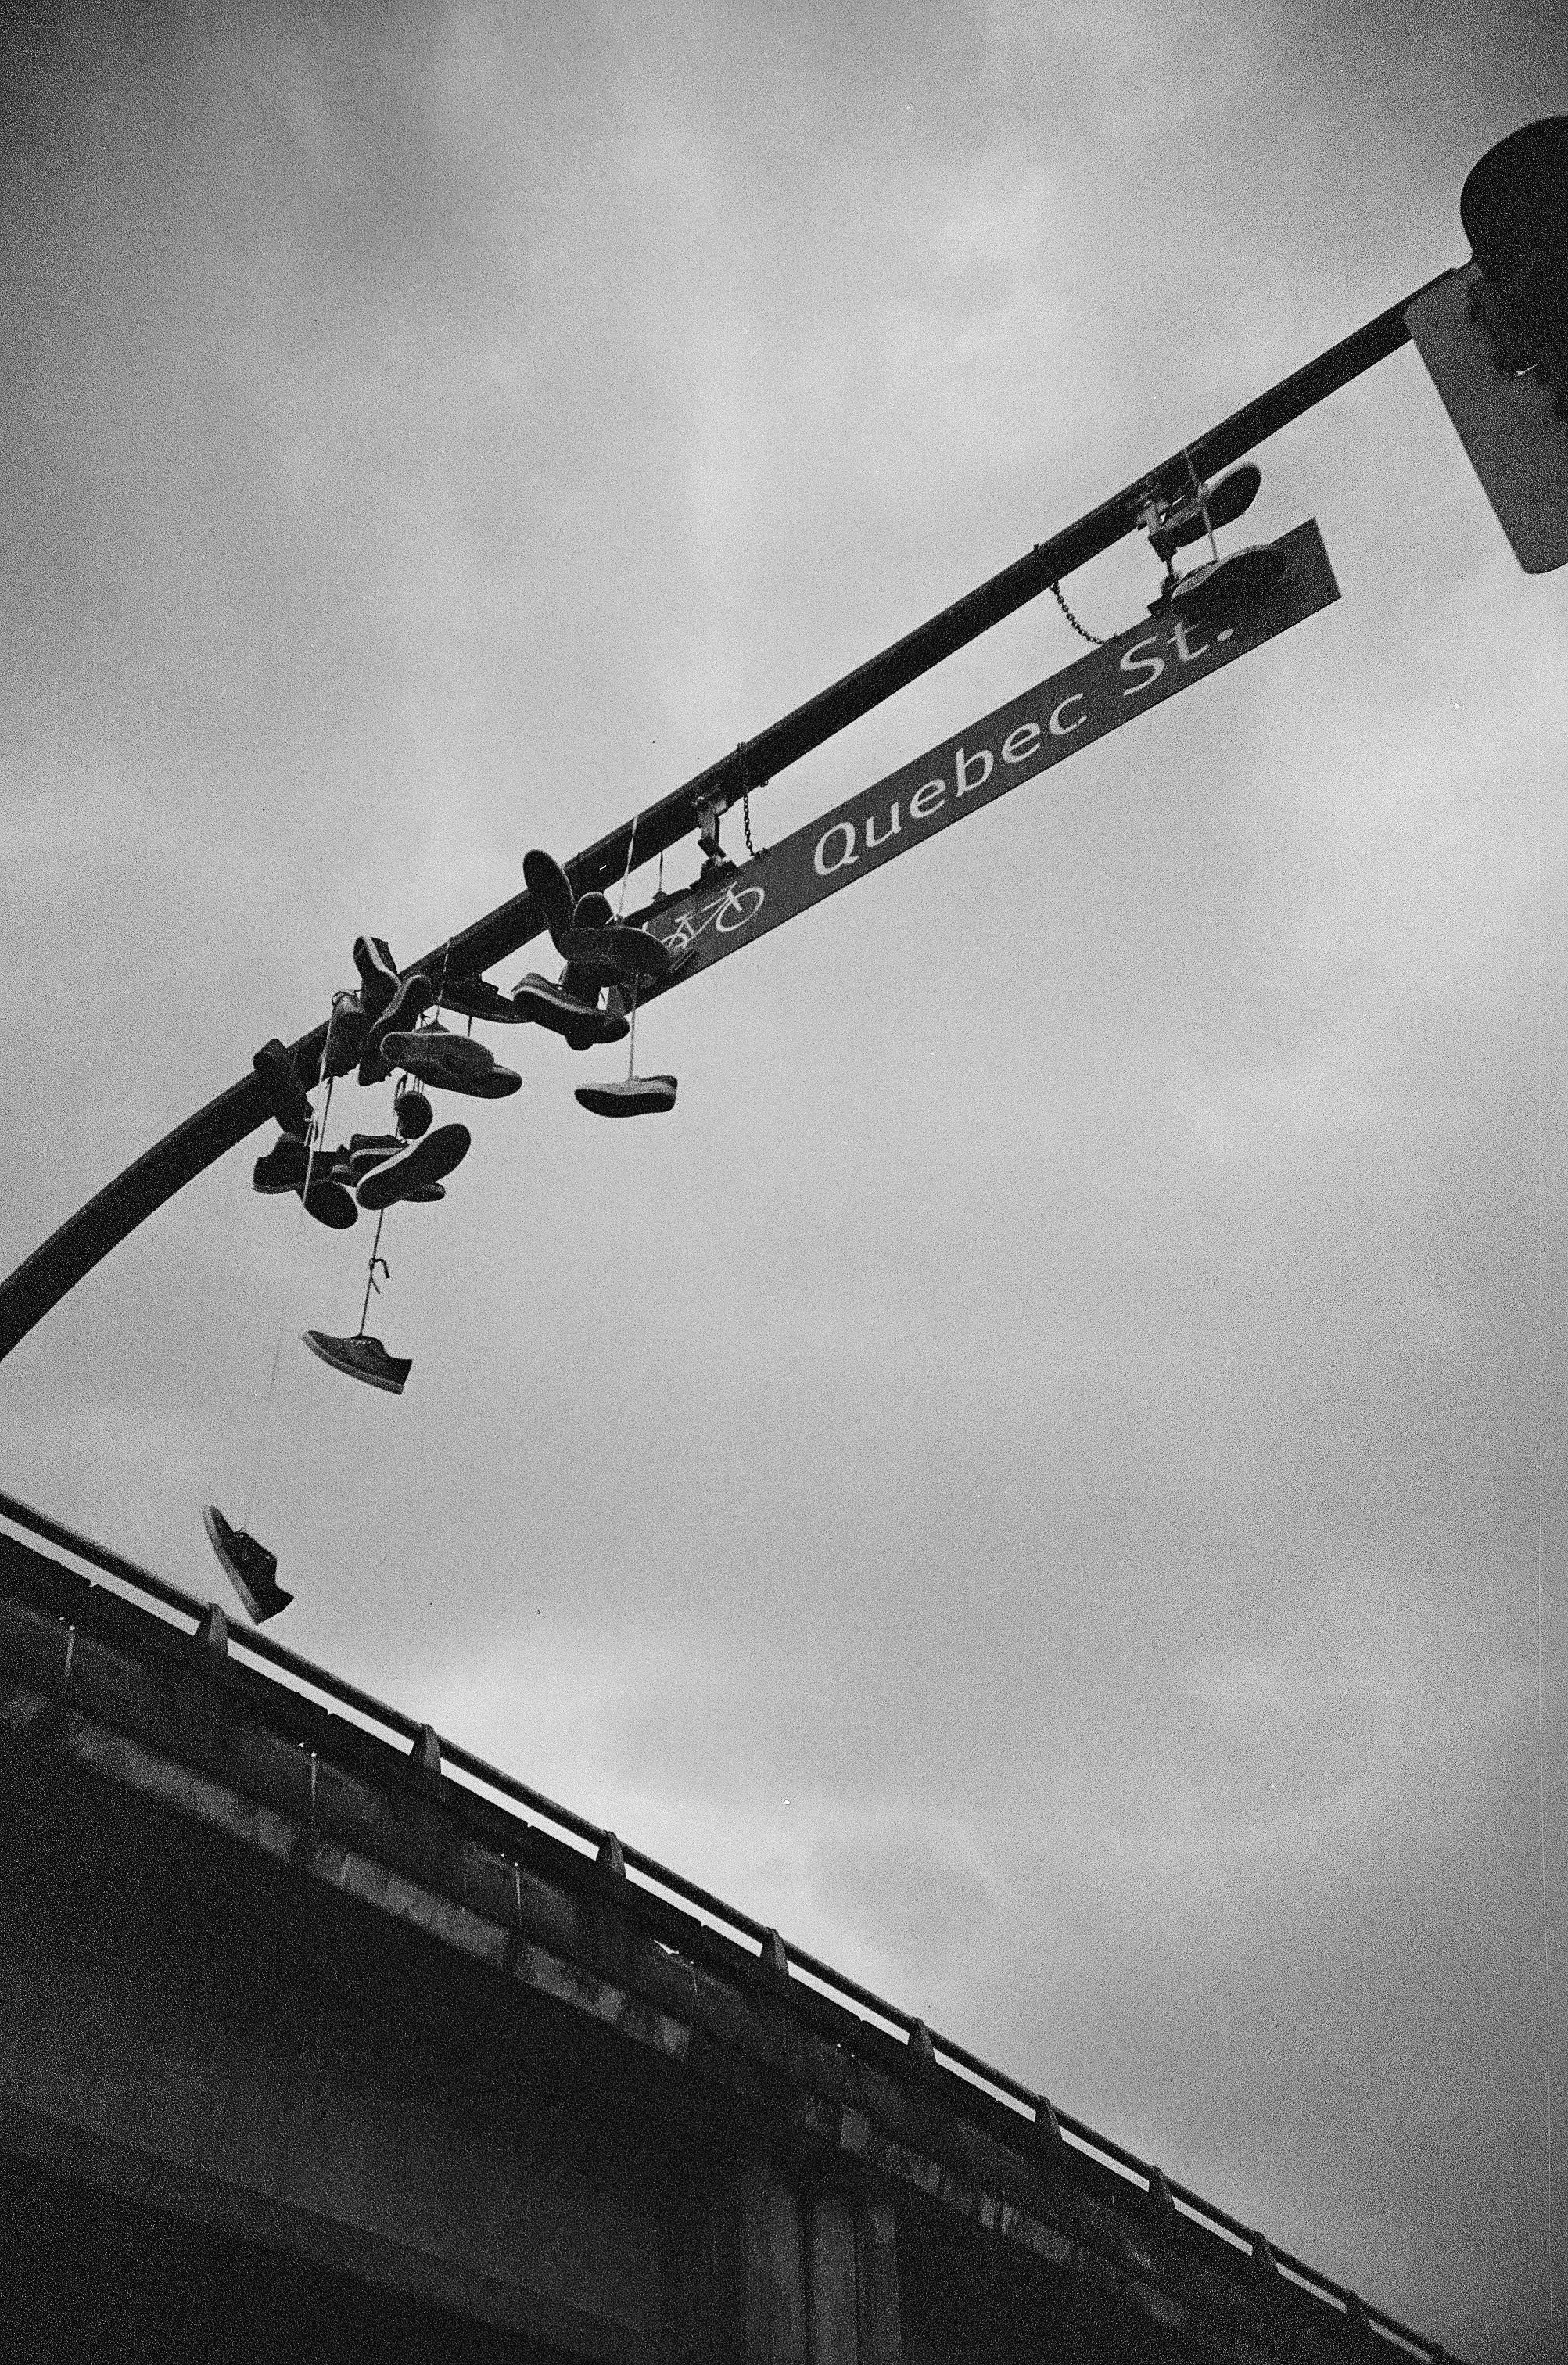
light, black and white, white, aircraft, transport, line, vehicle, black, monochrome, lighting, shape, lca, ilfordxp2super400, monochrome photography, atmosphere of earth